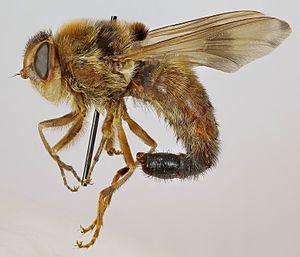
Hestebremser
Hestebremse
Hestebremse
Hestebremser er en gruppe af fluer. De har tidligere været klassificeret som en familie med navnet Gasterophilidae, men nyere forskning placerer dem som en underfamile til bremser. Der er omkring 50 arter af hestefluer som findes over hele verden, men især i Asien og Afrika. De er snyltere på store pattedyr, bl.a. heste, næsehorn og elefanter. Nogle arter kan også snylte på mennesker.